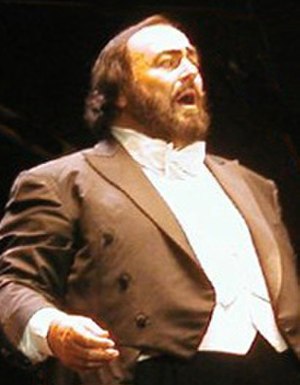
Luciano Pavarotti
Luciano Pavarotti på Vélodrome Stadium 15. juni 2002
Luciano Pavarotti var en italiensk tenor. Han var en af sin tids mest populære sangere i operaens verden og hans repertoire spændte over flere musikalske genrer. Han slog for alvor igennem som en verdensstjerne med sin signatursang Nessun dorma, da en af hans indspilninger af sangen blev brugt af BBC i forbindelse med VM i fodbold i Italien i 1990. Han var tillige kendt for sine tv-transmitterede koncerter og som en af De tre tenorer. Pavarotti høstede også hæder for sin humanitære indsats og var FN fredsambassadør fra 1997.